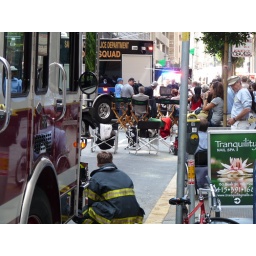
Trauma (the new NBC TV show) is filming in San Francisco at Bush and Sansome street